Fernando Lugris

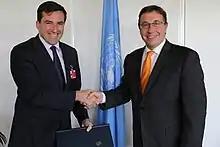
Lugris during presentation of credentials to Mr. Achim Steiner, Executive Director, UNEP

Juan Fernando Lugris (born December 17, 1971) is an Uruguayan diplomat specialized in multilateral negotiations related to the environment, human rights, trade and regional integration, currently serving as a member of the Global Leaders Group on Antimicrobial Resistance, chaired by Barbados’ Prime Minister, H.E. Mia Amor Mottley. He was Ambassador of Uruguay to China, Mongolia and Kyrgyzstan.